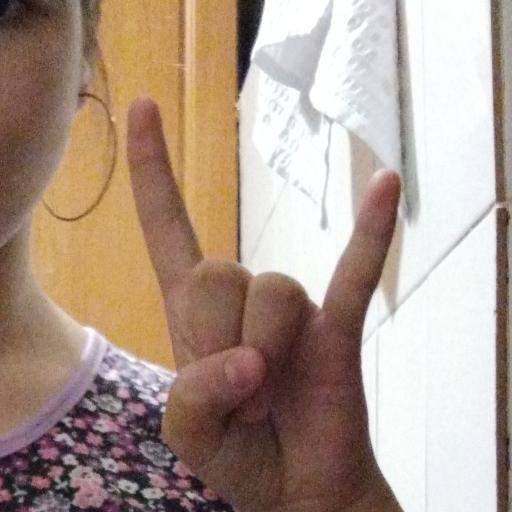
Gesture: rock